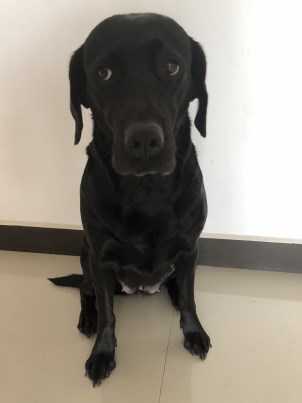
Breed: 3580-n000122-Labrador_retriever